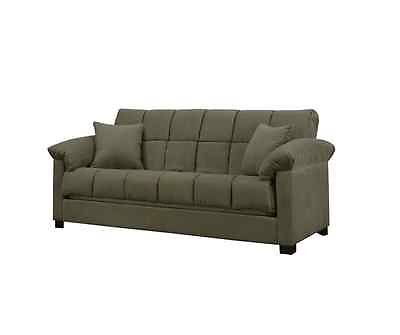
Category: sofa